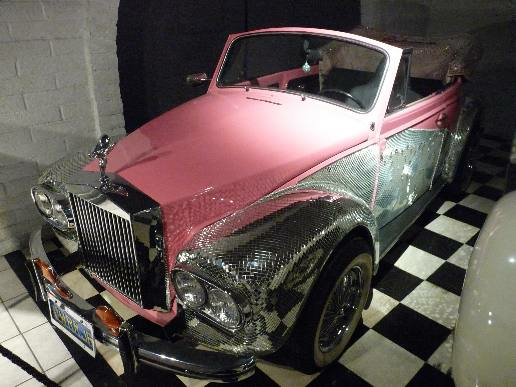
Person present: No